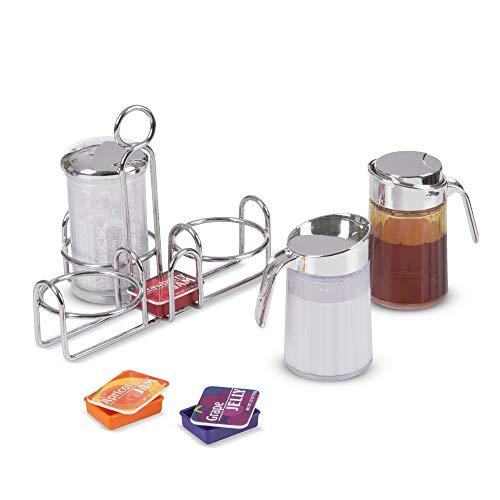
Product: Melissa & Doug Breakfast Caddy Set
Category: Toys & Games | Dress Up & Pretend Play | Pretend Play | Kitchen Toys | Play Food
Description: Metal caddy with pretend play breakfast extras.
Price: $17.43
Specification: ProductDimensions:6.2x2.7x12.5inches|ItemWeight:1.7pounds|ShippingWeight:1.7pounds(Viewshippingratesandpolicies)|DomesticShipping:ItemcanbeshippedwithinU.S.|InternationalShipping:ThisitemcanbeshippedtoselectcountriesoutsideoftheU.S.LearnMore|ASIN:B01MQY92JA|Itemmodelnumber:9359|Manufacturerrecommendedage:36months-7years